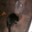
Label: cat